Mimie Wood

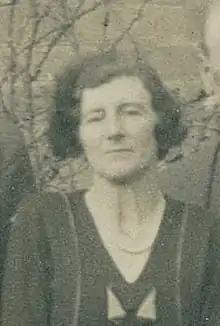
Wood in 1934

Susan Selina "Mimie" Wood (4 December 1888 – 25 August 1979) was a New Zealand secretary, accountant, and librarian for the Royal Society of New Zealand. She was employed by the organisation from 1920 until her retirement in 1962. Coleridge Farr, president of the New Zealand Institute from 1929 to 1931, said of her that it would be more accurate to describe her as the institute's assistant president. She carried a large administrative load at the Royal Society and correctly predicted that upon her retirement, she would be replaced by five people; those five positions were established within three years of her departure.